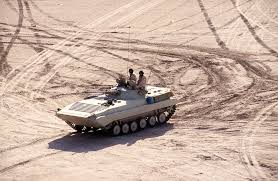
Label: BMP